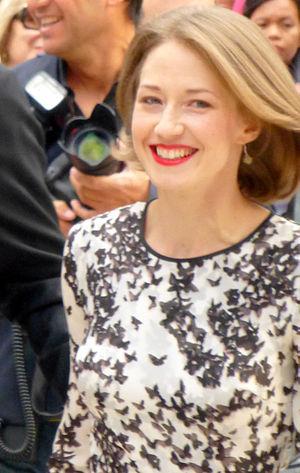
Carrie Alexandra Coon, née le 24 janvier 1981 à Copley aux États-Unis, est une actrice américaine. Elle est nommée au Tony Awards en 2012 pour sa prestation dans la reprise théâtre de Qui a peur de Virginia Woolf ?. En 2014, elle tient le rôle de Nora Durst dans la série The Leftovers, ainsi que celui de Margot Dunne dans le film Gone Girl. En 2018, elle revient sur scène avec le rôle principale dans la pièce de théâtre Mary Jane d'Amy Herzog, mise en scène par Anne Kauffman, qui lui permet d'obtenir plusieurs récompenses en tant que meilleure actrice.